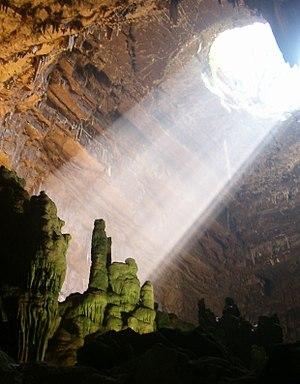
Les grottes de Castellana sont des cavités naturelles d'intérêt touristique, situées à deux kilomètres de la ville de Castellana Grotte, dans la province de Bari, région des Pouilles.